New York State Route 249

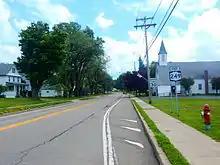
NY 249 east, leaving NY 5 in Farnham

NY 249 begins at a junction with NY 5 (the Seaway Trail / Erie Road) and County Route 34 (CR 34; Lotus Point Road) in the village of Farnham, located in the town of Brant. NY 249 proceeds eastward away from NY 5 as a two-lane residential road, crossing east through Farnham as Commercial Street. The route crosses under tracks owned by CSX Transportation. After the tracks, NY 249 darts southeast, then east through Farnham as a two-lane residential roadway, crossing the eastern village line. In Brant, NY 249 drops the Commercial Street moniker in favor of Brant–Farnham Road, crossing an at-grade intersection with US 20 (Southwestern Boulevard).